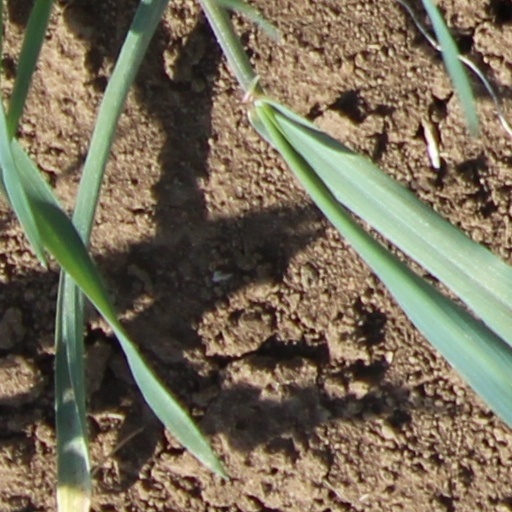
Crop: wheat